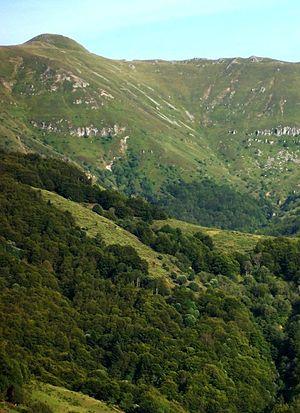
Le domaine nordique Prat de Bouc Haute Planèze se situe dans les Monts du Cantal, en Auvergne-Rhône-Alpes. C'est le plus important domaine nordique du Cantal.
Le Lioran est une station de sports d'hiver du Massif central située au cœur des monts du Cantal, en grande partie sur la commune de Laveissière.